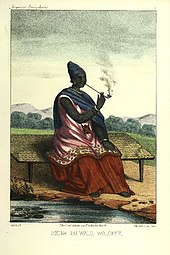
Waaw nataal bii ngeen ma yónnee de maa ngi ci gis benn meer boo xam ne dafa yor lu mel ni saaru sikaret toog ci ab woto toog ci affaire boo xam ne dafa dendak am ndox waaw, sol ab yére bu mag.